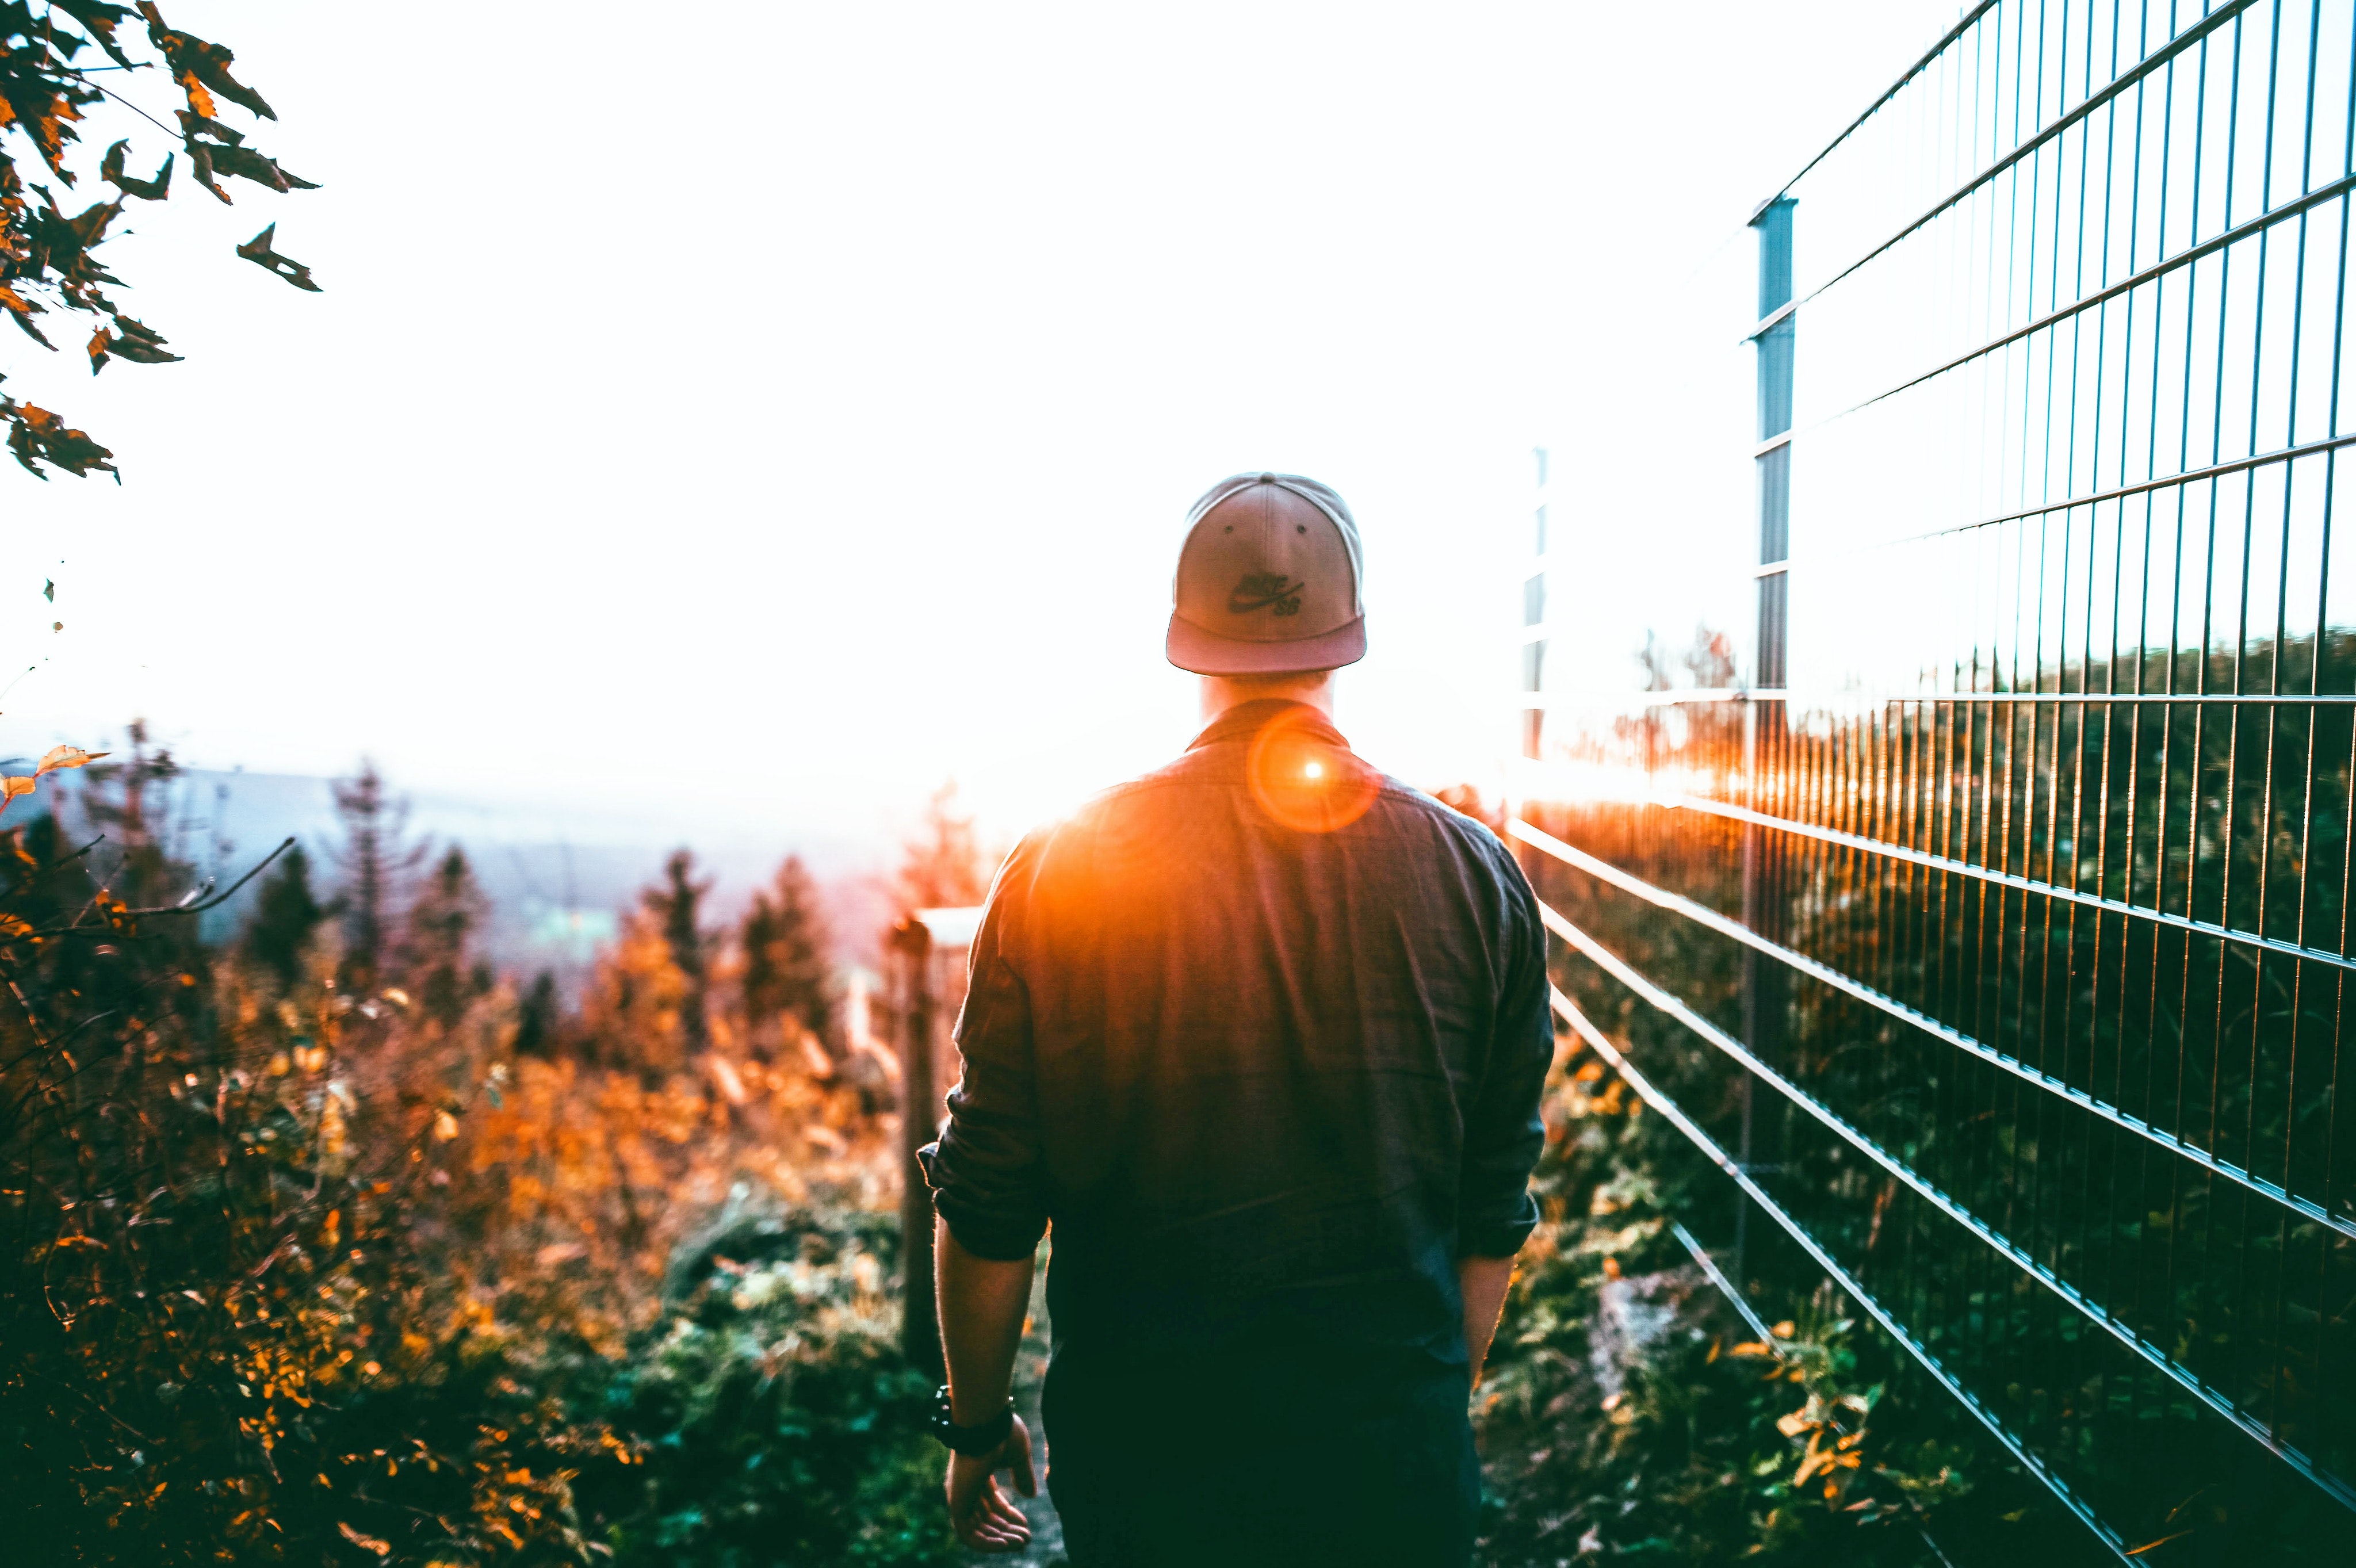
tree, yellow, plant, light, sky, fun, male, grass, photography, sunlight, morning, recreation, evening, leisure, vacation, girl, world